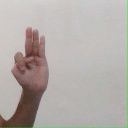
अक्षर: भ